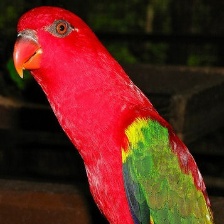
Species: CHATTERING LORY
Scientific name: LORIUS GARRULUS
ImageNet parent category: lorikeet